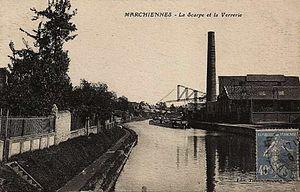
Marchiennes La Scarpe et la verrerie
La verrerie Sainte-Rictrude ou verrerie de Marchiennes est fondée en 1867
La Scarpe est une rivière de la région Hauts-de-France et un affluent de l'Escaut.